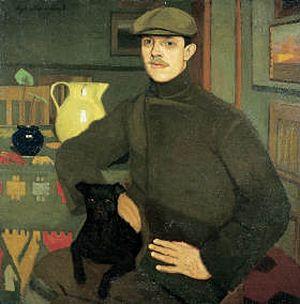
Oscar Ghiglia, né le 23 août 1876 à Livourne dans la région de la Toscane et décédé le 14 juin 1945 à Florence dans la même région, est un peintre italien. Connu pour ses portraits et ses natures mortes, il est influencé par le mouvement des Macchiaioli et devient l'un des plus grands représentants du courant Postmacchiaioli.